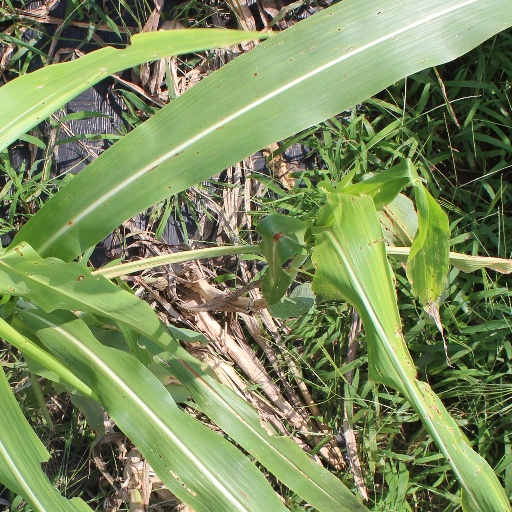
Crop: sorghum